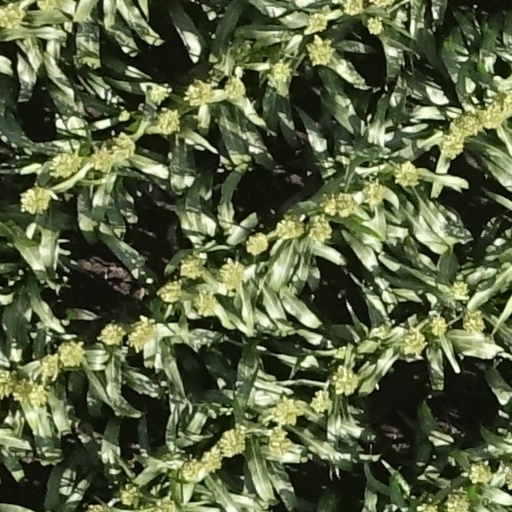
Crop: sorghum